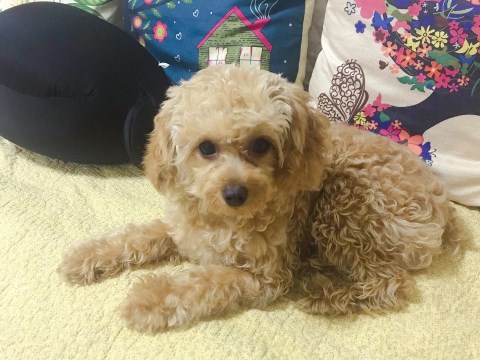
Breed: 7449-n000128-teddy